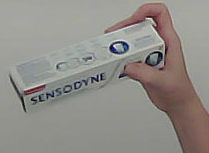
Product: sensodyne_toothpaste